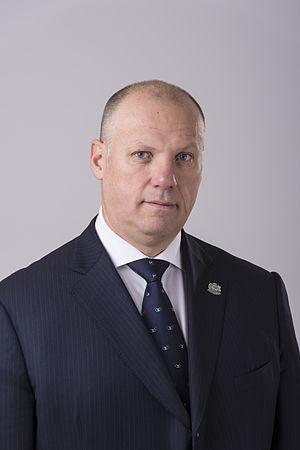
Le Ministère de la Défense de la République de Lettonie est le ministère gouvernemental letton chargé de la création et de la mise en des politiques de sécurité et de défense nationales, et chargé de la gestion et du contrôle des activités des agences subordonnées.